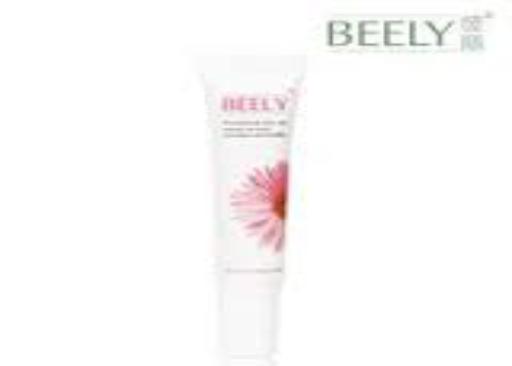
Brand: BEELY
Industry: Necessities